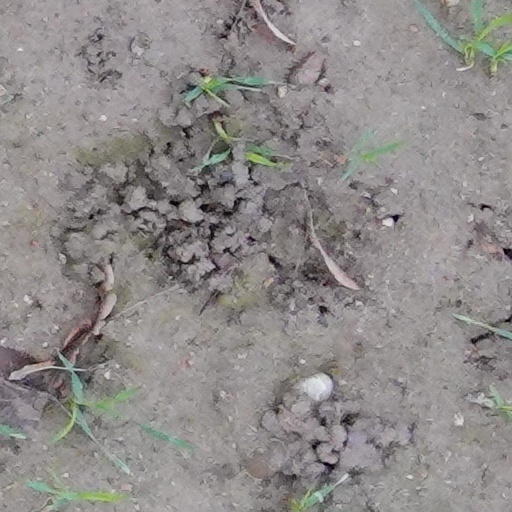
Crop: wheat